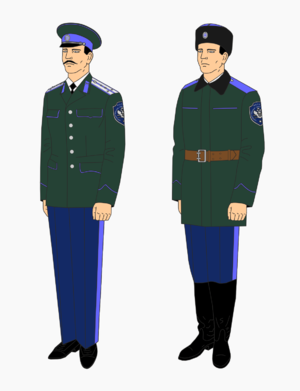
Les cosaques enregistrés de la Fédération de Russie sont les groupes paramilitaires cosaques remplissant une charge officielle définie par la loi fédérale de la Fédération de Russie nᵒ 154-FZ du 5 décembre 2005 « Du service public des cosaques de Russie ». En temps de paix les missions des cosaques enregistrés sont principalement liées à la conservation, protection et restauration des forêts, l’éducation de la jeunesse selon des valeurs patriotiques et la préparation au service militaire, l’aide lors de catastrophes naturelles, accidents, incendies et états d’urgence. Il existe aussi des polices municipales cosaques. Actuellement la Fédération de Russie reconnaît onze groupes cosaques, ces derniers ont le droit de porter des uniformes et signes distinctifs, un fouet et une épée. Les rangs cosaques à partir de iessaoul et supérieurs sont décernés par un représentant du président, le rang de général cosaque est décerné par le président en personne. Les autres rangs sont décernés par les commandants des unités concernées.
Les cosaques d’Orenbourg ou l’armée cosaque d’Orenbourg est une communauté cosaque de l’empire russe située dans le gouvernement d'Orenbourg au sud de l’Oural. L’état-major était situé à Orenbourg.